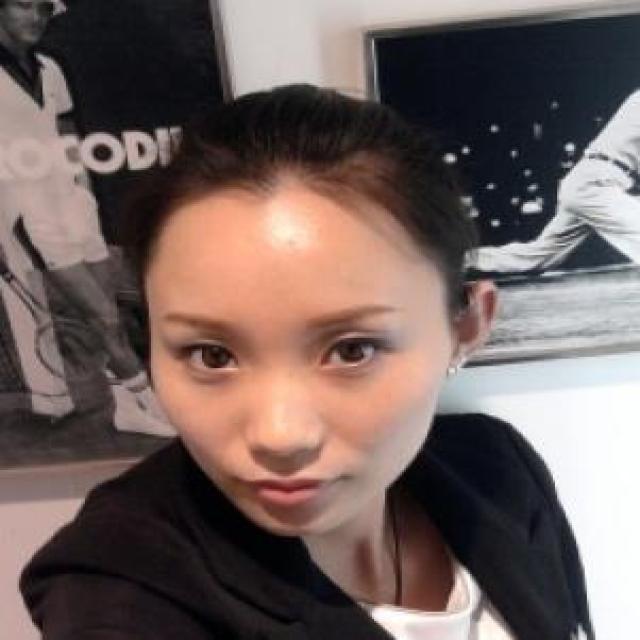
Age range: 21-44